Philippine Army F.C.

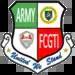
Football crest as Philippine Army GTI (2014 UFL).

For the 2014 UFL season, Philippine Army had a temporary merger with General Trias International and the military squad was bolstered by Korean players. The move was done due to difficulties in scheduling the training of its players, enlisted soldiers often called into duty. The team played as Philippine Army GTI for that season.